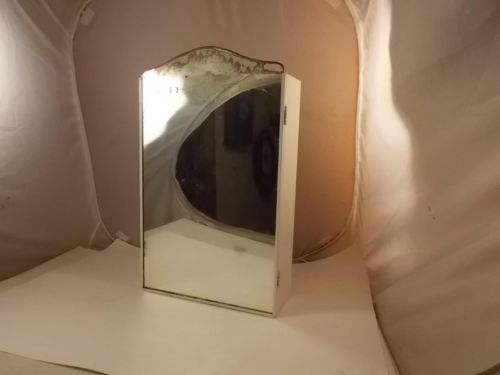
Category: cabinet